Multi-purpose stadium

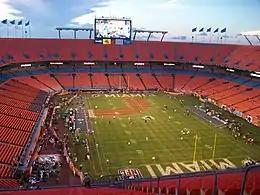
Hard Rock Stadium in Miami Gardens, Florida: Now a football-only stadium, its layout when it was a multi-purpose stadium (pictured here) placed the baseball diamond in the corner of the football field.

Most multipurpose stadiums that existed in North America overlaid one sideline of the football field along one of the baseball foul lines, with one corner of the football field being located where home plate would be. Because the length of a regulation American football field is 360 feet, longer than the roughly 330-foot average for foul lines in Major League Baseball, this requires an unusually long distance from the home plate to the fence along the foul line on which the football field is constructed, part of the football field to be constructed in foul territory (and the size of said territory to be increased accordingly), or a temporary wall. The Oakland Coliseum uses a configuration such that its football sideline runs along a line drawn from first base to third base (the former Atlanta–Fulton County Stadium also used this configuration). This was done presumably to make the same coveted seats behind home plate at a baseball game also coveted 50-yard line seats at a football game, and also so the stadium would need only one press box. Different stadiums have different angles between the left- and right-field seats.